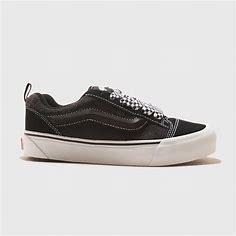
Brand: Vans
Model: KNU Skool